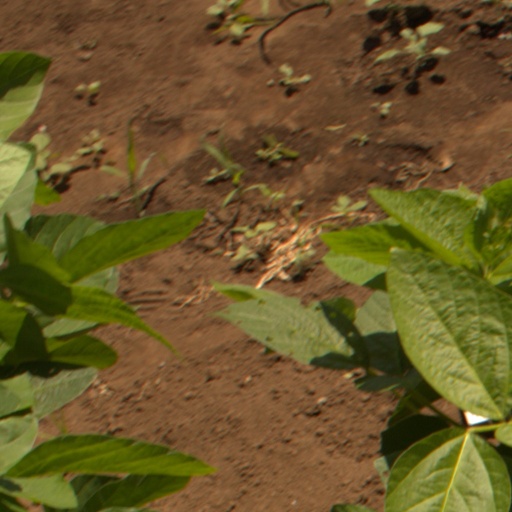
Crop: soybean